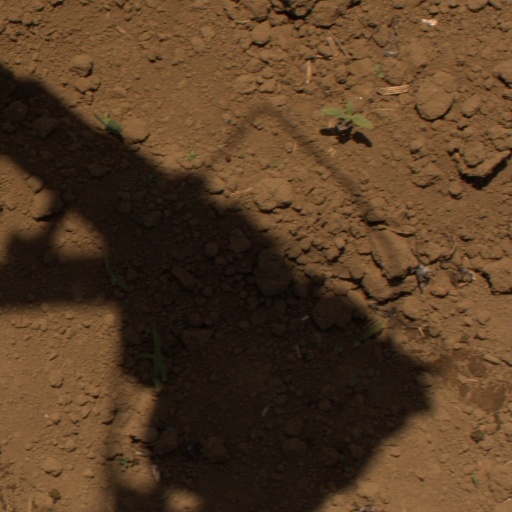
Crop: Jerusalem artichoke